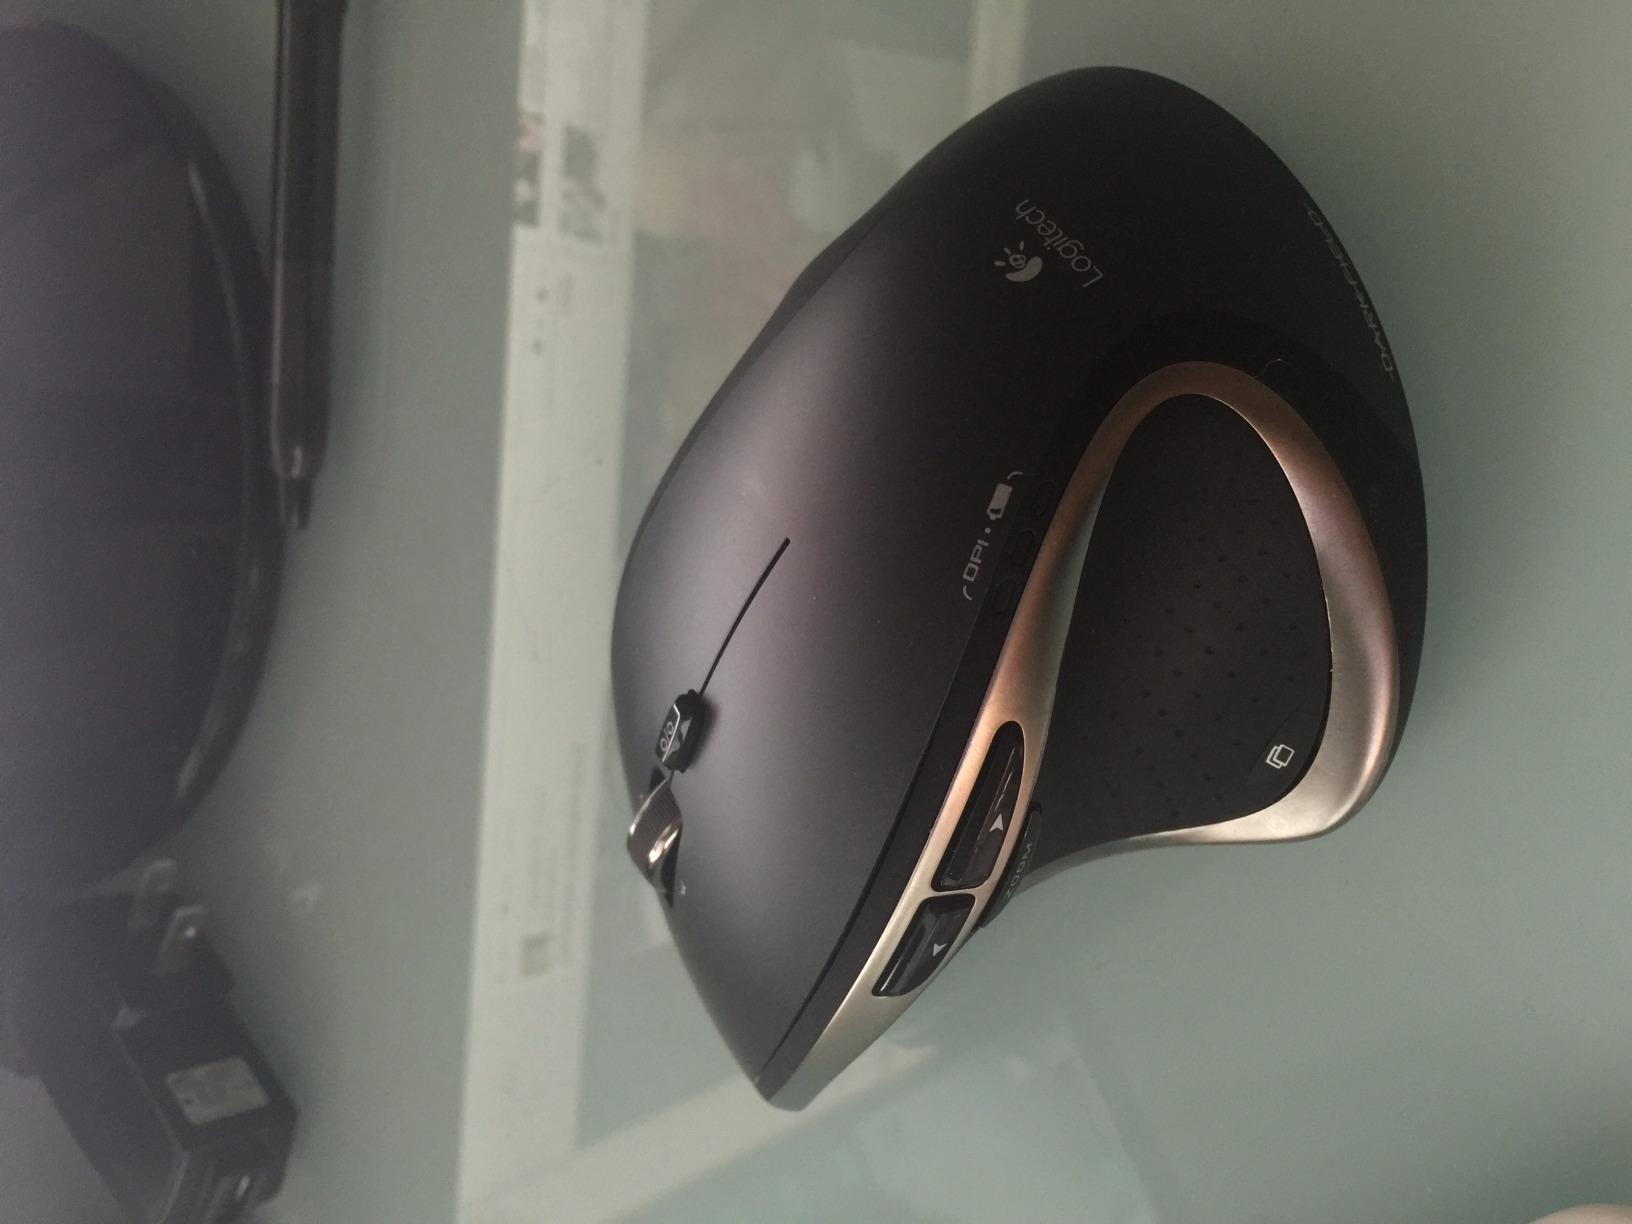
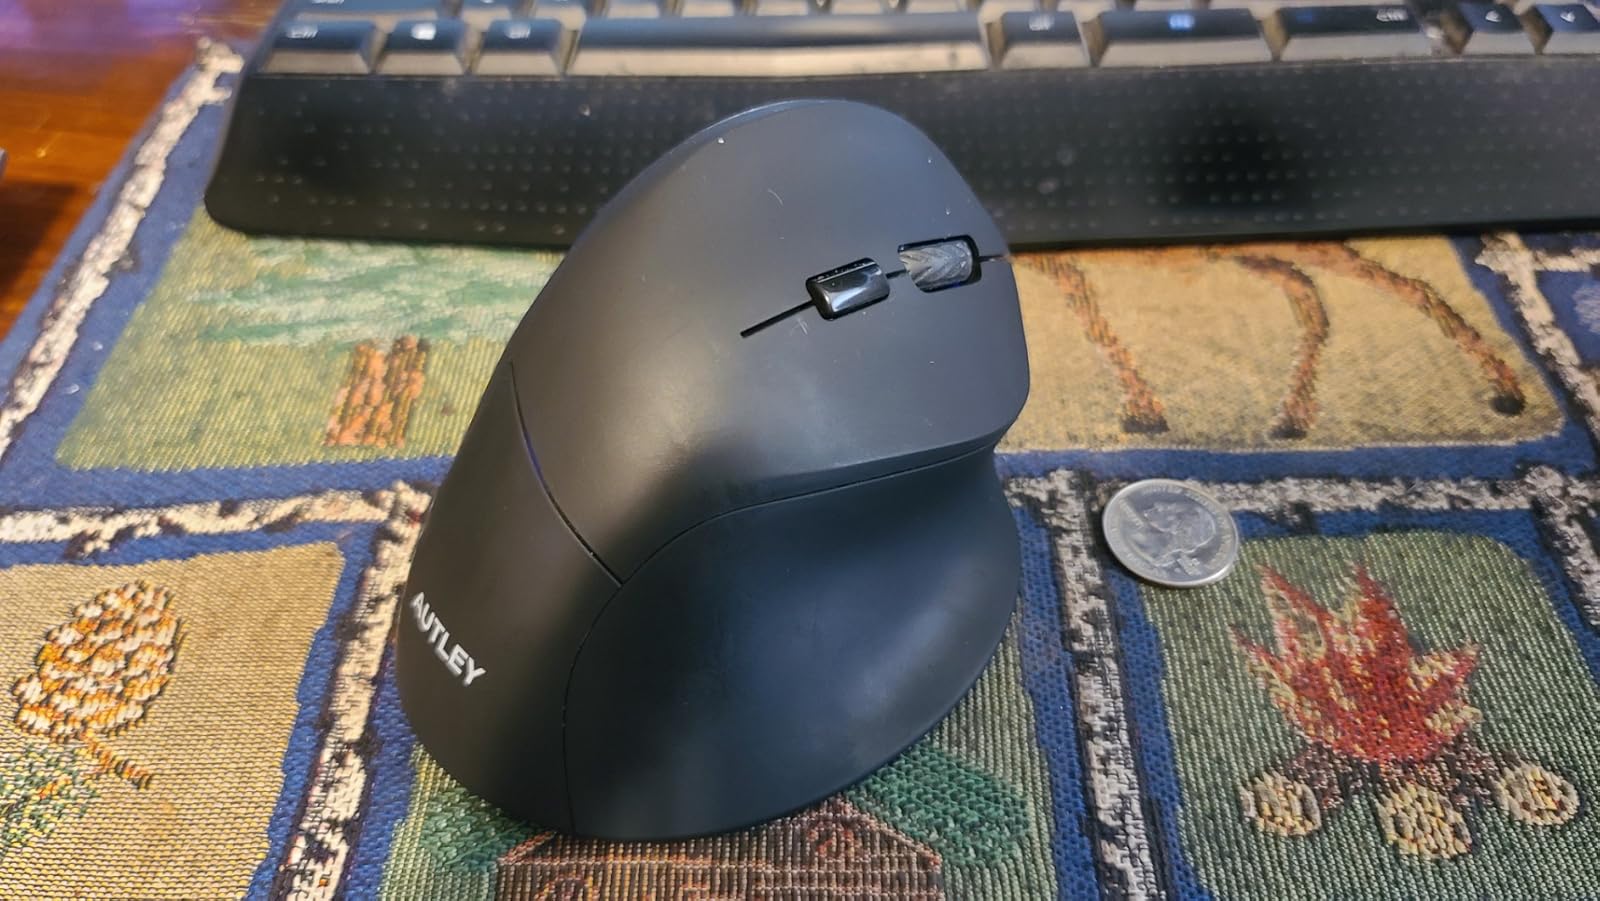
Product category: mouse
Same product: no